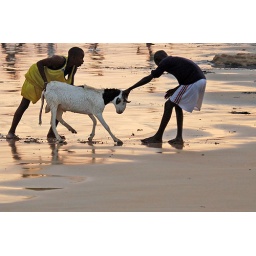
The sheep were not exactly thrilled with the idea of cold water early in the morning.